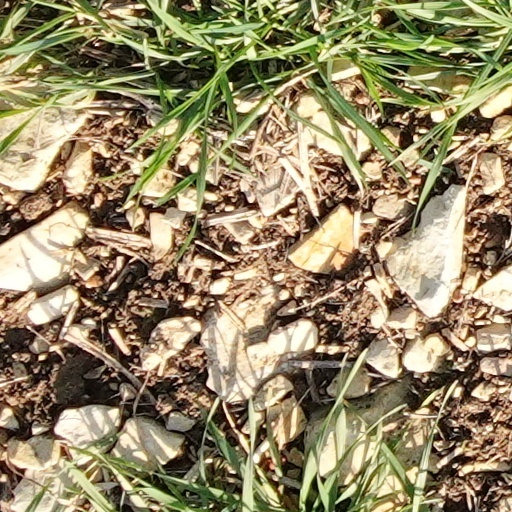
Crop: wheat